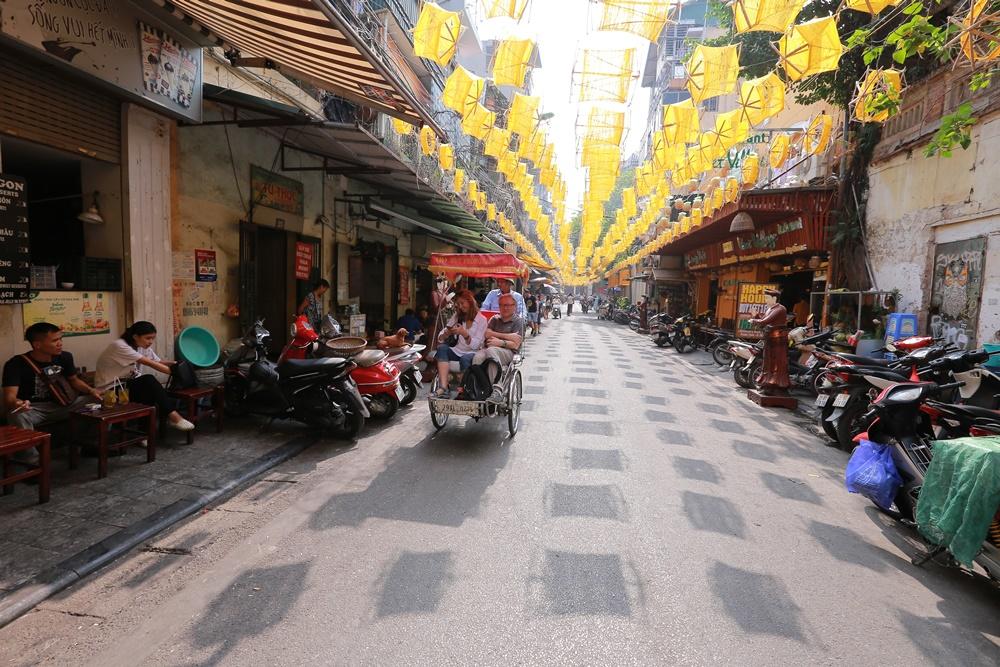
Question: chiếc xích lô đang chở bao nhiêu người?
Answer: chiếc xích lô đang chở hai người